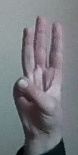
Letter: thaa